Luis Ortiz (pitcher, born 1999)

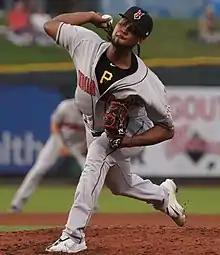
Ortiz with the Indianapolis Indians in 2022

Ortiz was signed by the Pittsburgh Pirates as an international free agent out of the Dominican Republic on October 2, 2018, for a $25,000 signing bonus. He made his professional debut 2019 for the rookie–level Bristol Pirates, logging a 4.09 earned run average (ERA) across 11 starts.